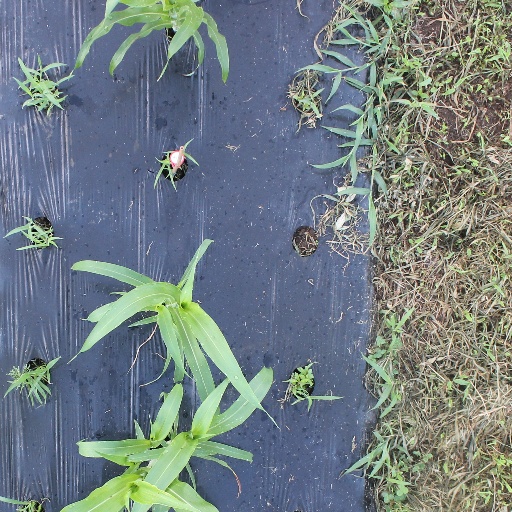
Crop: sorghum